Lyon

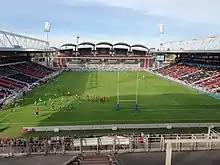
Stade de Gerland

The historic site of Lyon was designated a UNESCO World Heritage Site in 1998. In its designation, UNESCO cited the "exceptional testimony to the continuity of urban settlement over more than two millennia on a site of great commercial and strategic significance." The specific regions comprising the historic site include the Roman district and Fourvière, the Renaissance district (Vieux Lyon), the silk district (slopes of Croix-Rousse), and the Presqu'île, which features architecture from the 12th century to modern times.